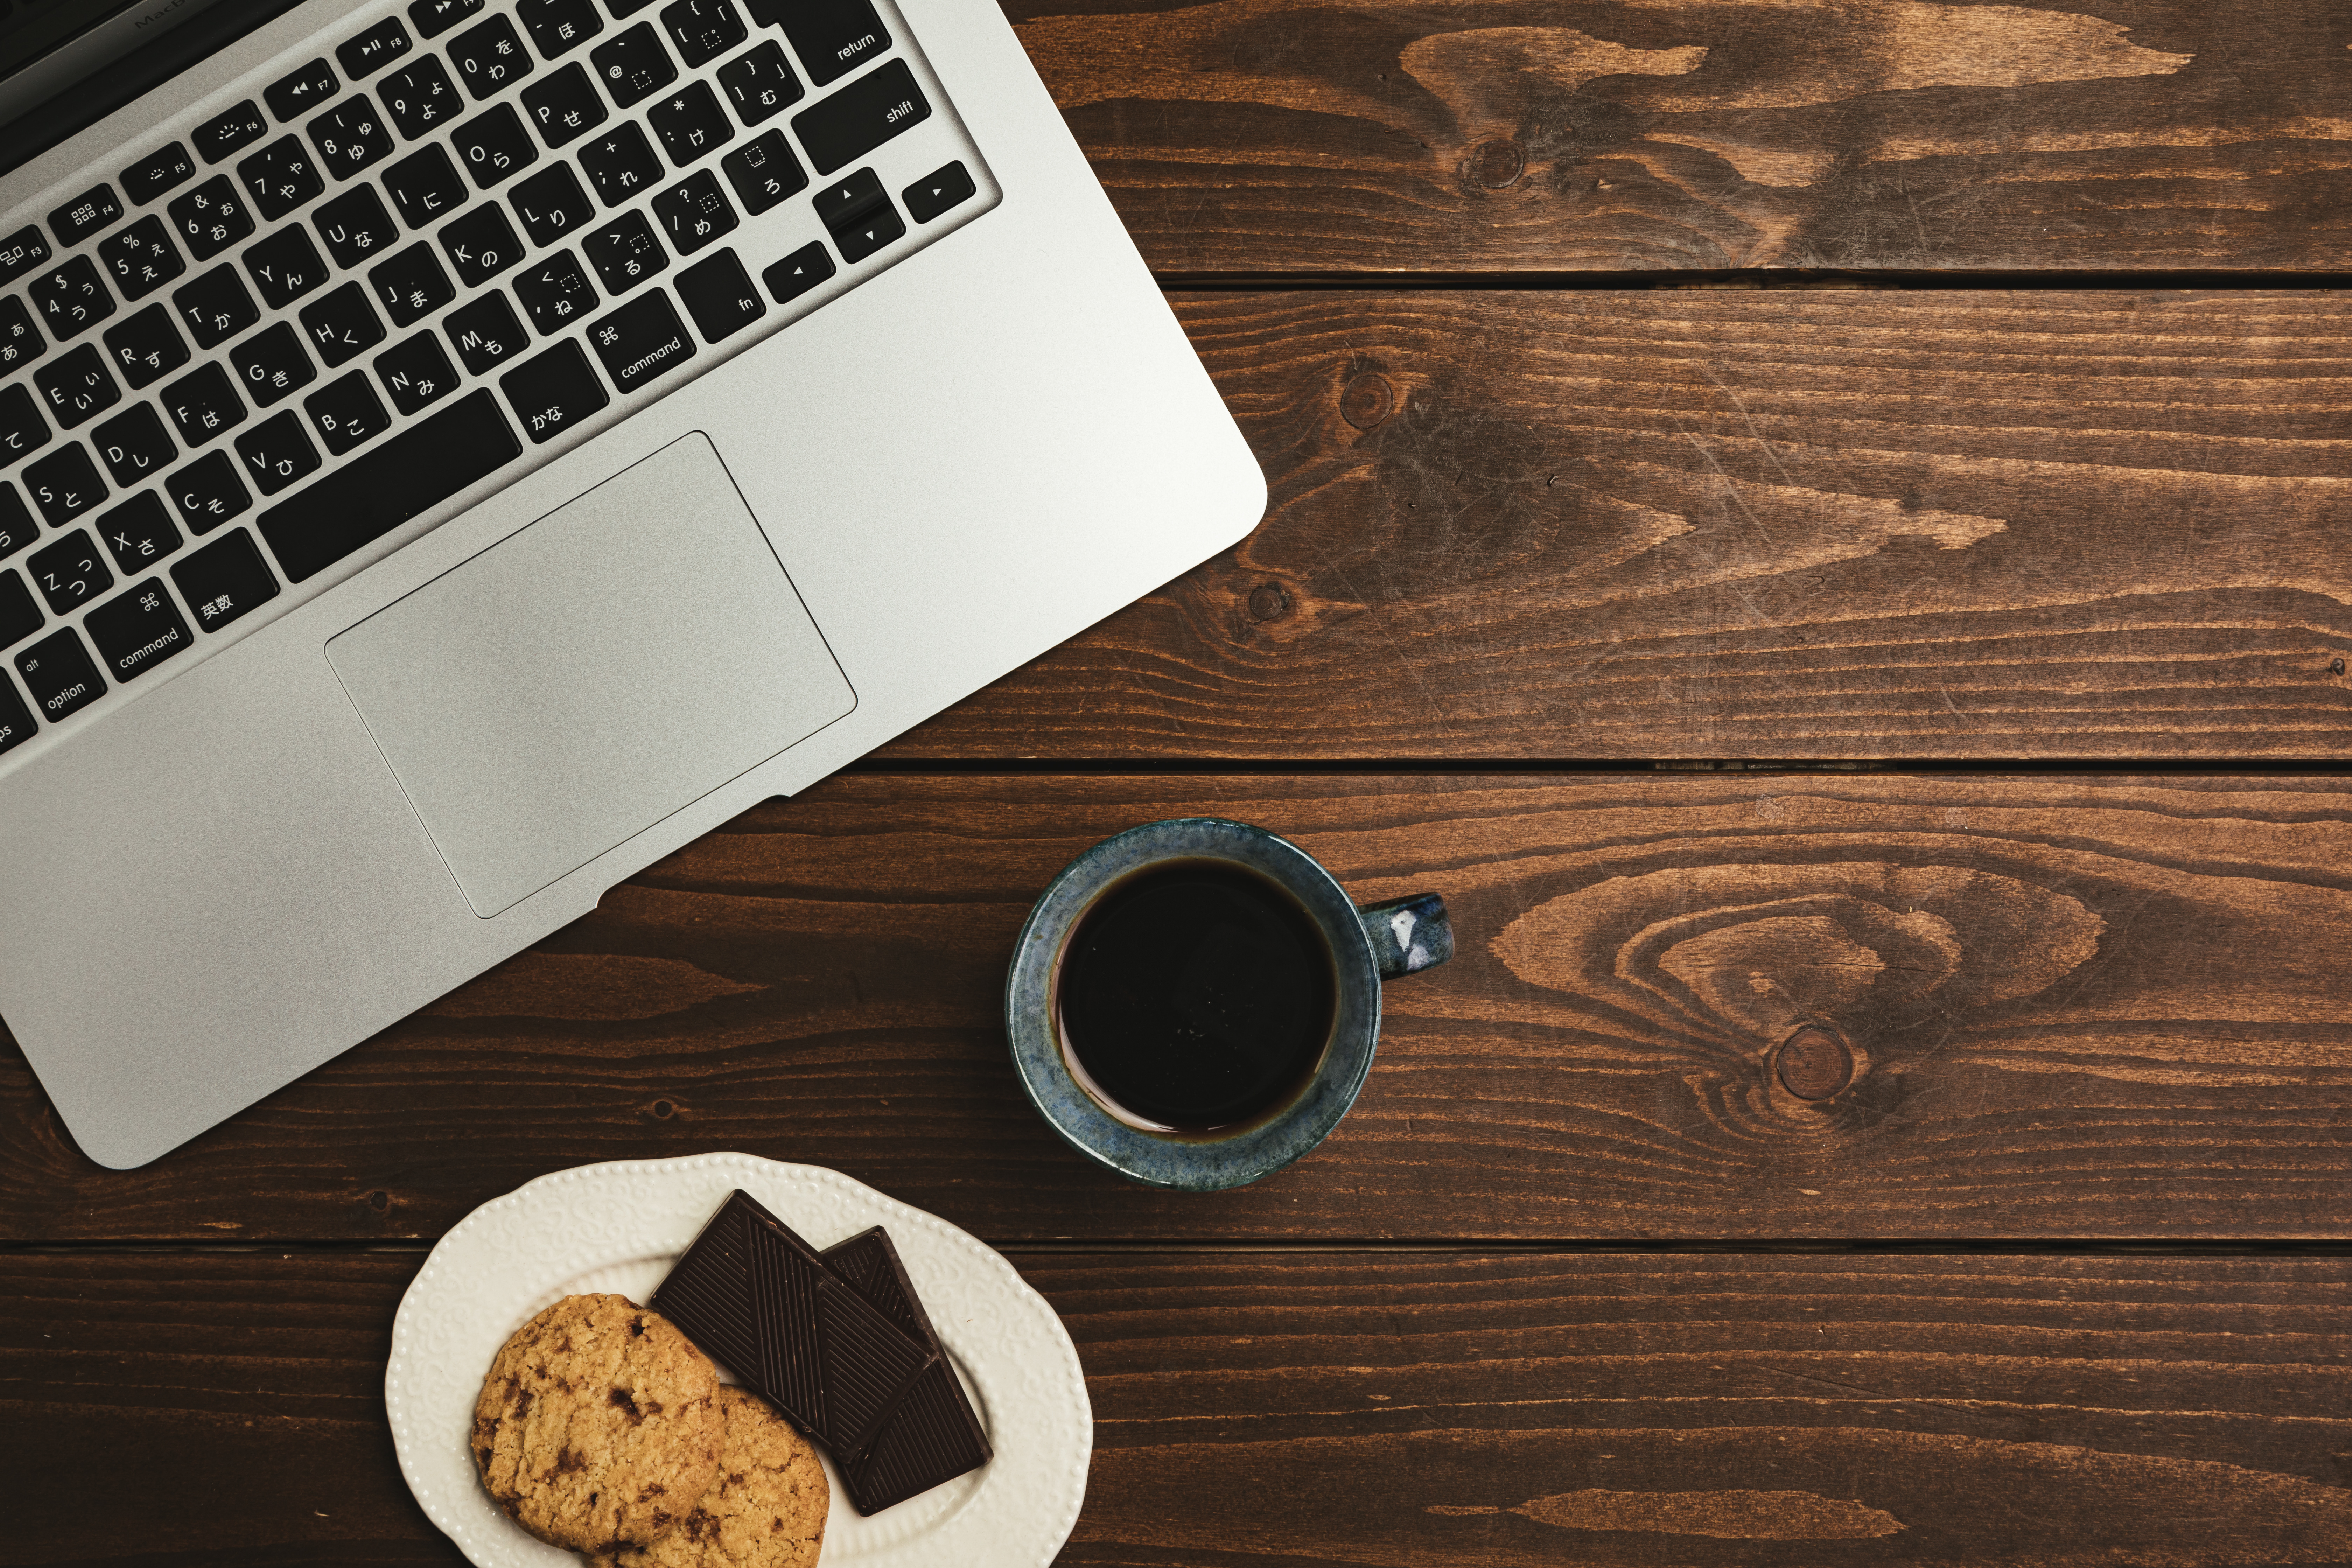
food, coffee cup, cup, caffeine, breakfast, snack, wood, cookie, dish, caff americano, cuisine, cookies and crackers, finger food, drinkware, coffee, tableware